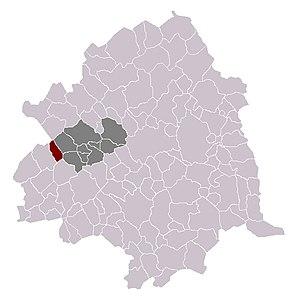
Le Maisnil dans son canton et son arrondissement